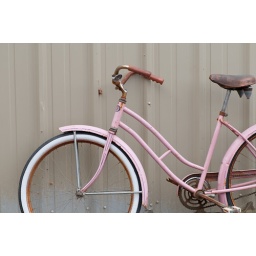
there seemed to be lots of bikes in the boat yard - all looking like real transportation, not recreation.